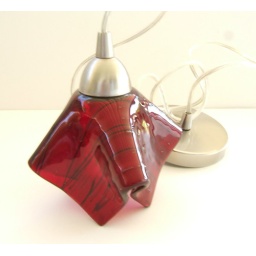
Decorative pendant lighting fixtures in transparent red art glass by Uneek Glass Fusions. Custom colors available.